Sophiatown

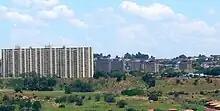
Sophiatown and the Police Barracks on the Melville Koppies ridge

Sophiatown is located on one of Johannesburg's ridges called Melville Koppies. Melville Koppies lies on the Kaapvaal craton, which dates from three billion years ago. The Koppies lie at the base of lithified sediments in the form of conglomerate, quartzite, shale, and siltstone. It represents the first sea shores and shallow beds of an ancient sea. It also forms part of the lowest level of one of the world's most well known geological features, the Witwatersrand Supergroup. Several fairly narrow layers of gravel, deposited quite late in the sequence, and bearing heavy elements, made the Witwatersrand Supergroup famous. These are the gold-bearing conglomerates of the main reefs. Melville Koppies represents in microcosm most of the features of the Witwatersrand Supergroup. What it does not have is gold-bearing rock. The gold occurs millions of years later, and several kilometres higher up, in the sequence. In the last 1,000 years, black Iron Age immigrants arrived and remains of their kraal walls can be found in the area.